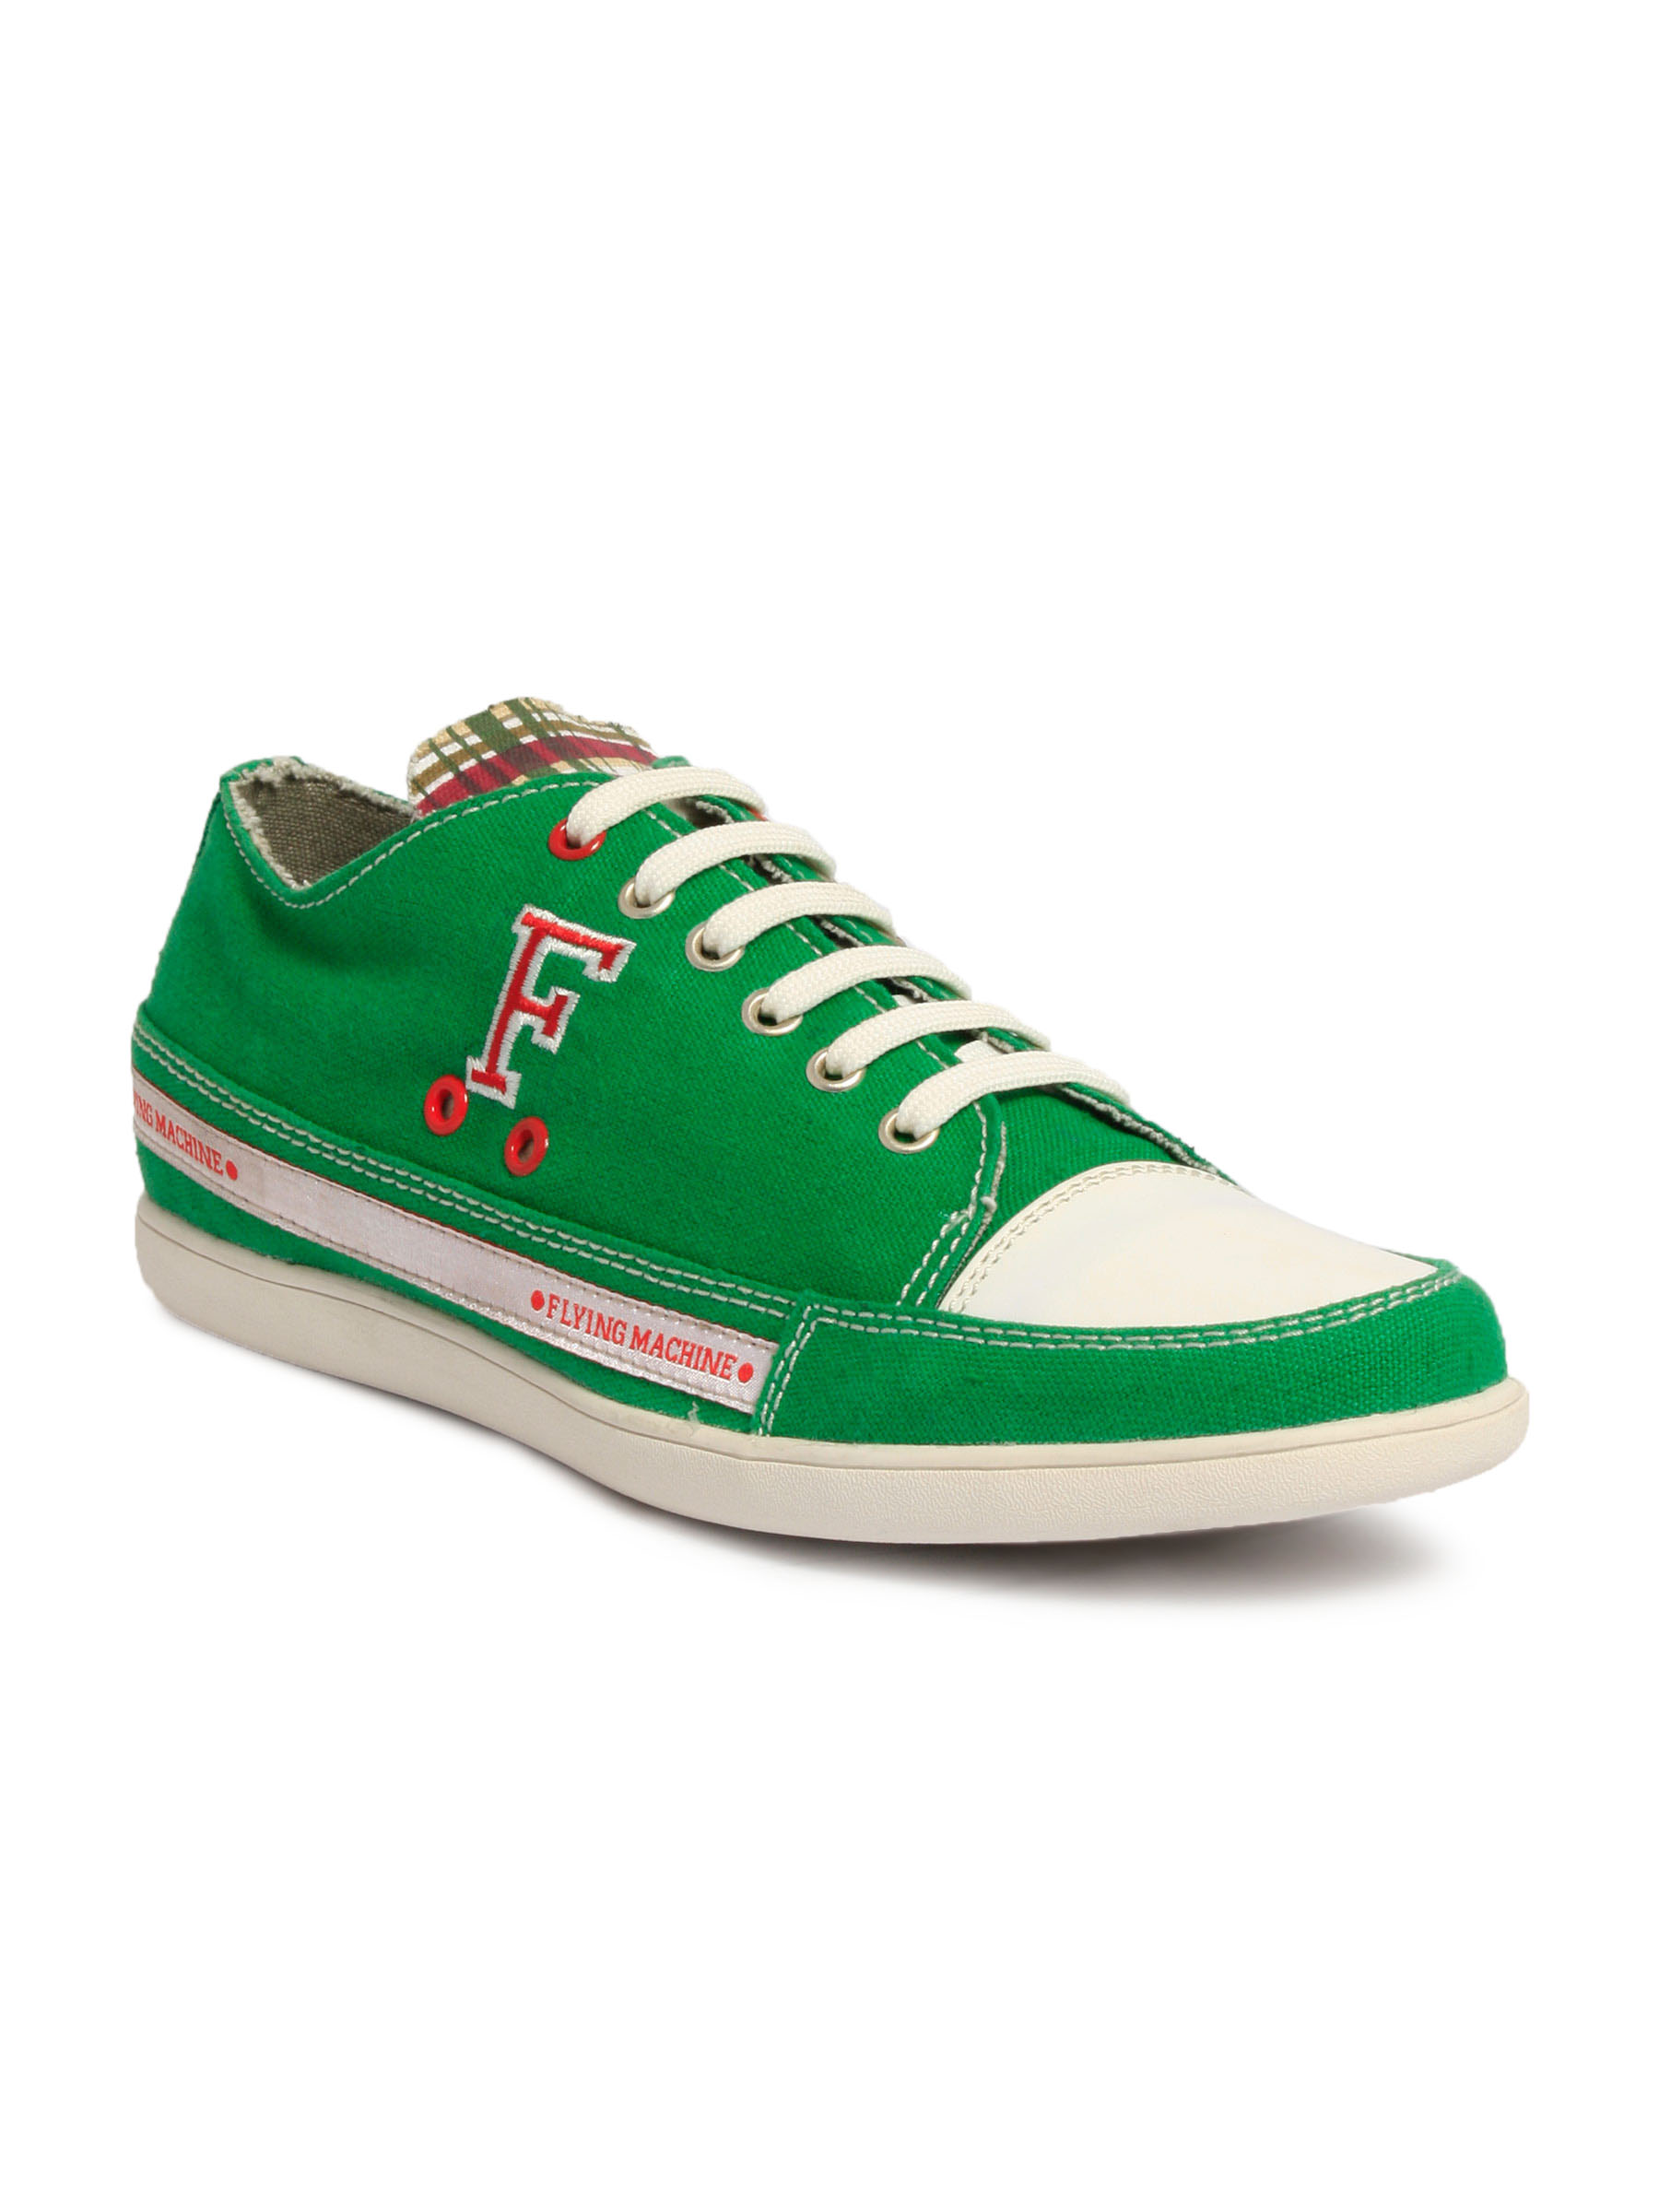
Flying Machine Men Casual Green Casual Shoes
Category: Footwear / Shoes / Casual Shoes
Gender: Men
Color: Green
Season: Fall 2011
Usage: Casual